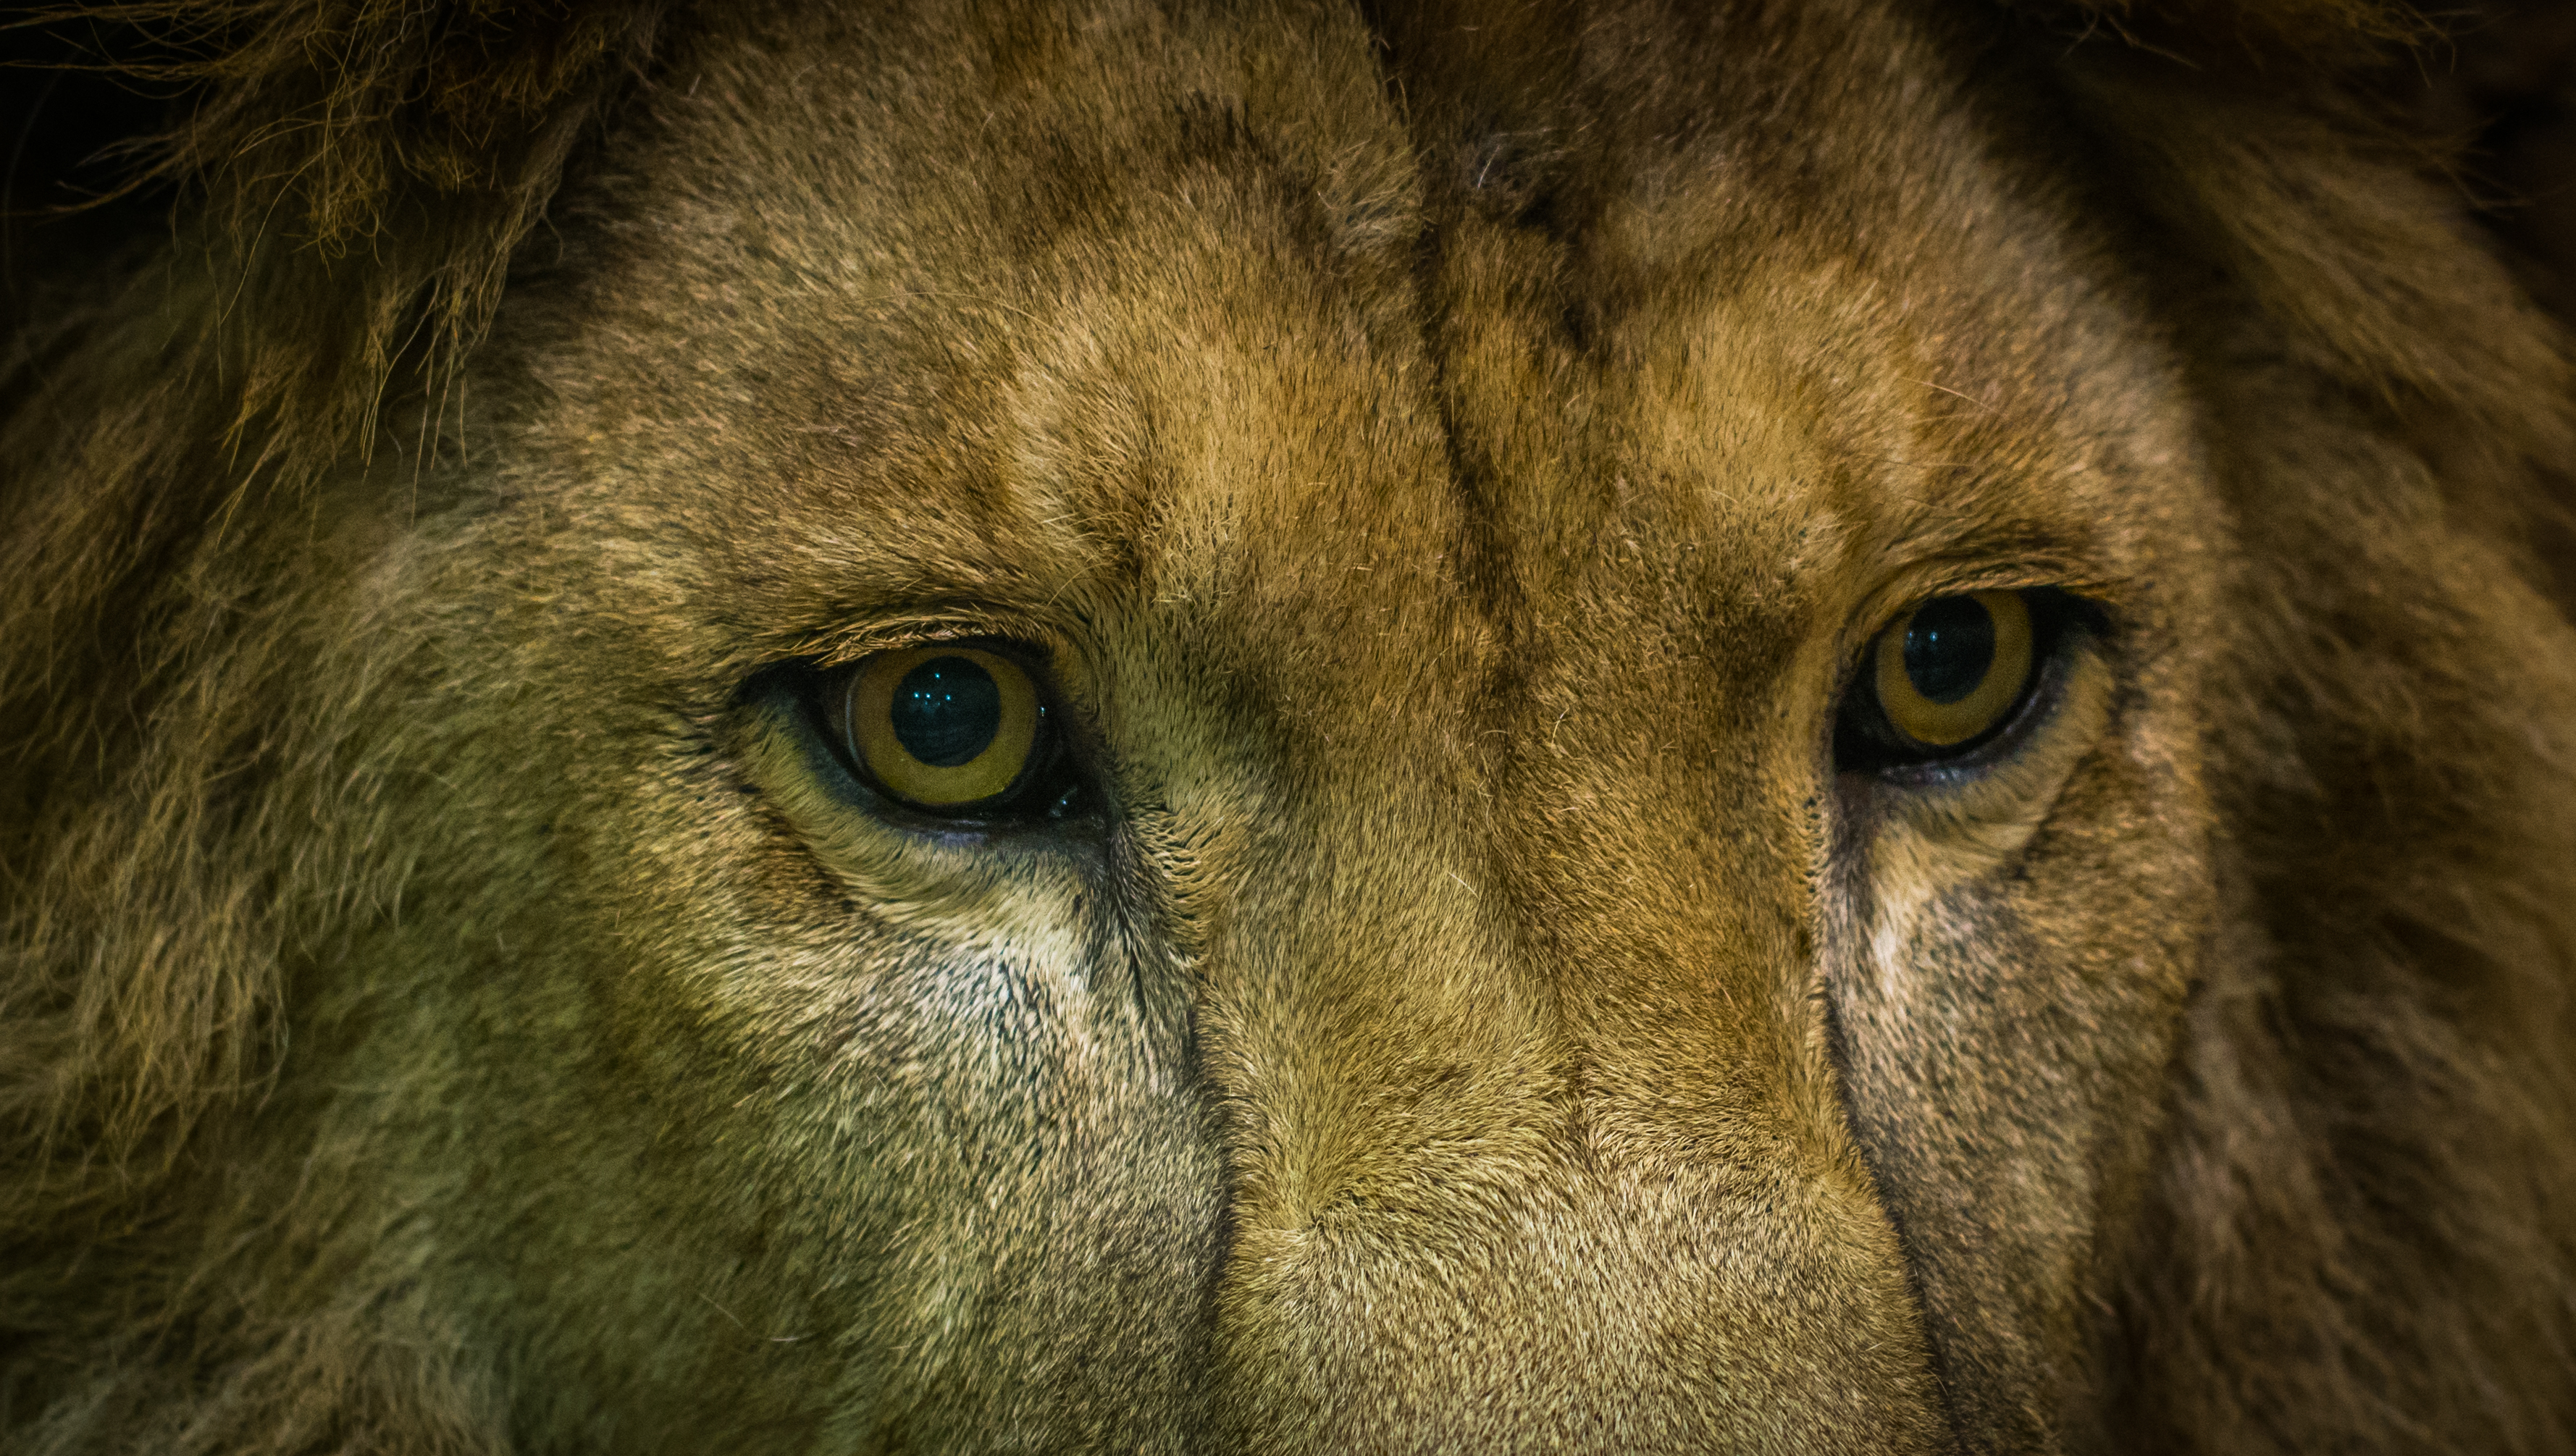
lion, eyes, portrait, mammal, animal, wildlife, face, fauna, eye, close up, masai lion, big cats, snout, terrestrial animal, whiskers, cat like mammal, mane, organism, safari, savanna, grass, carnivoran